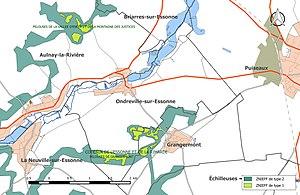
Carte des Zones naturelles d'intérêt écologique faunistique et Floristique (ZNIEFF) de la commune de fr:Ondreville-sur-Essonne.
Ondreville-sur-Essonne est une commune française située dans le département du Loiret en région Centre-Val de Loire.